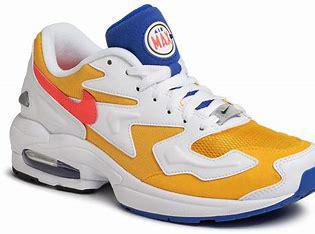
Brand: Nike
Model: Air MAX2 Light